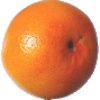
Label: Grapefruit Pink 1